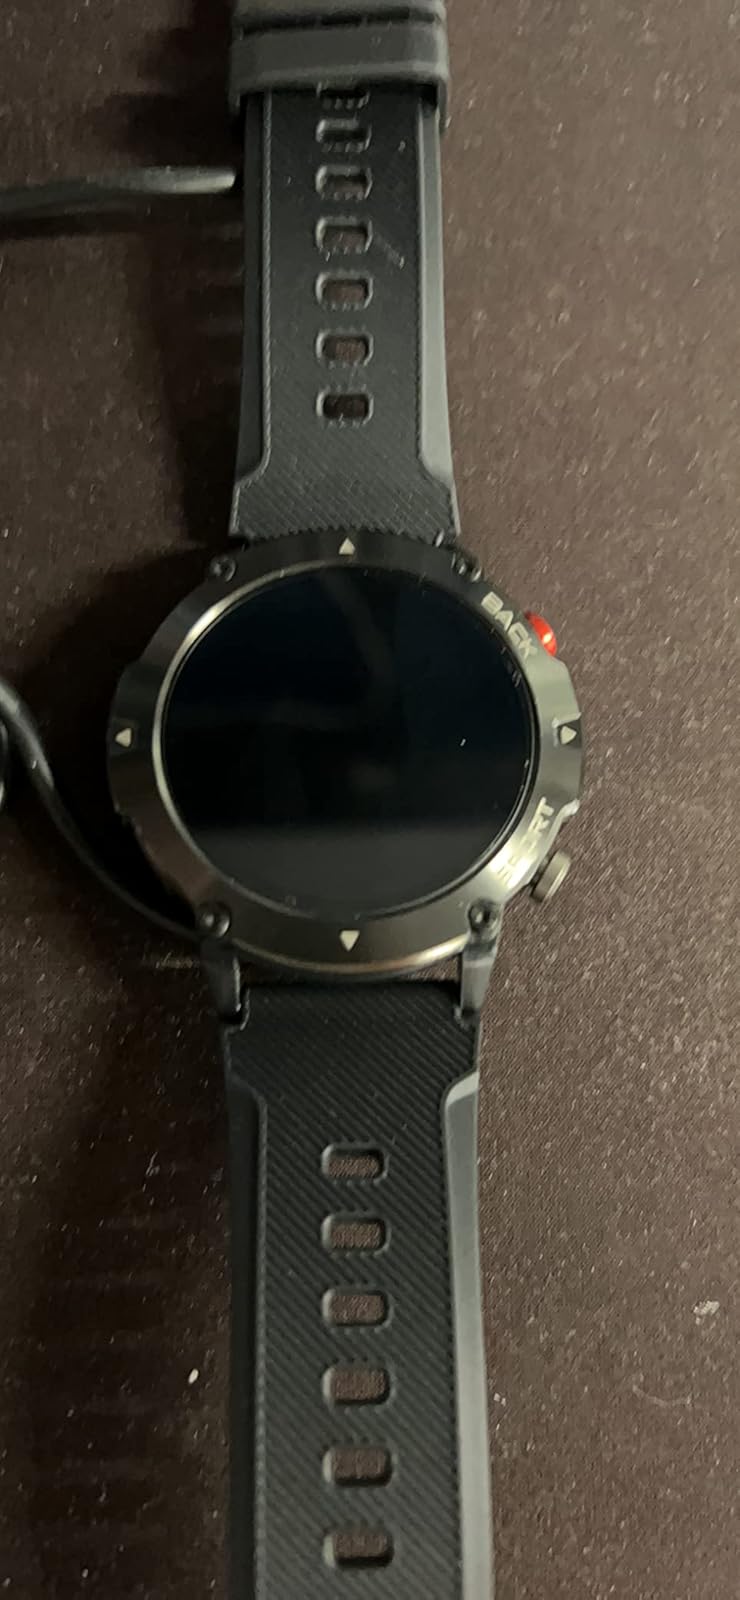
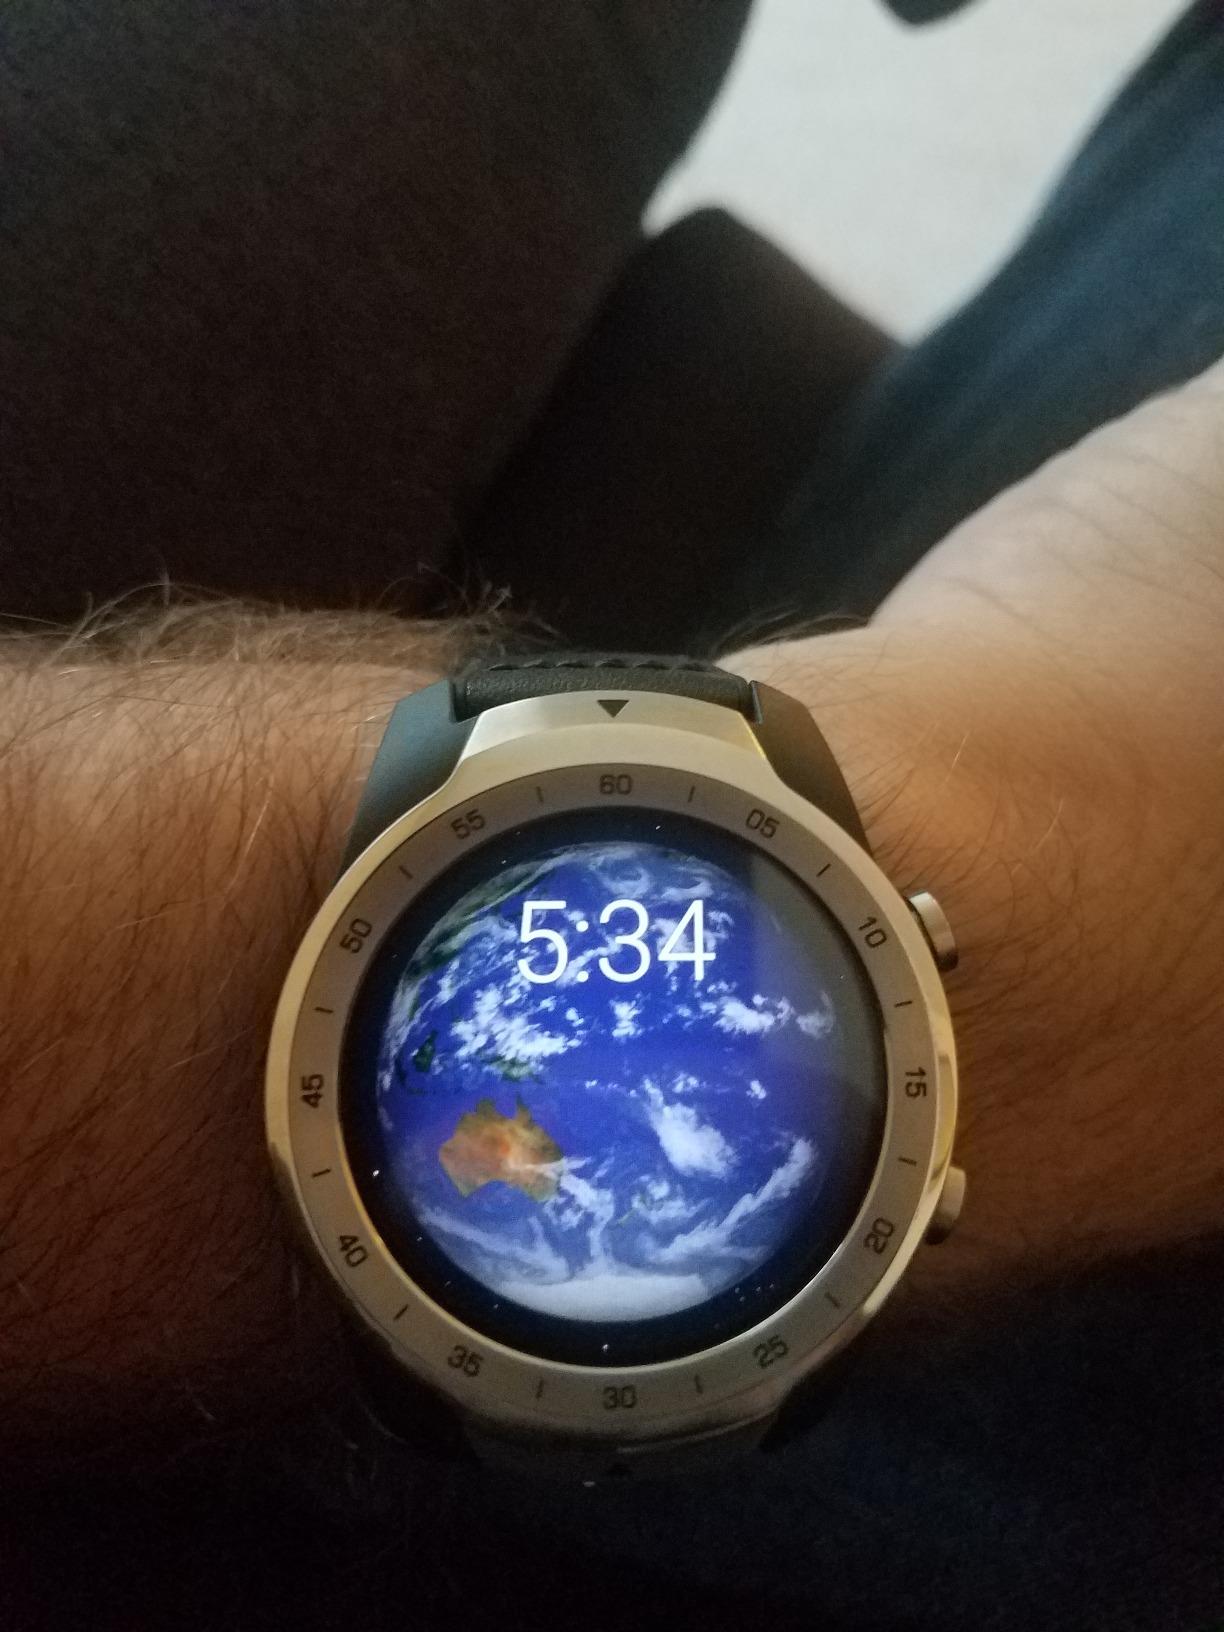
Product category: smartwatch
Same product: no